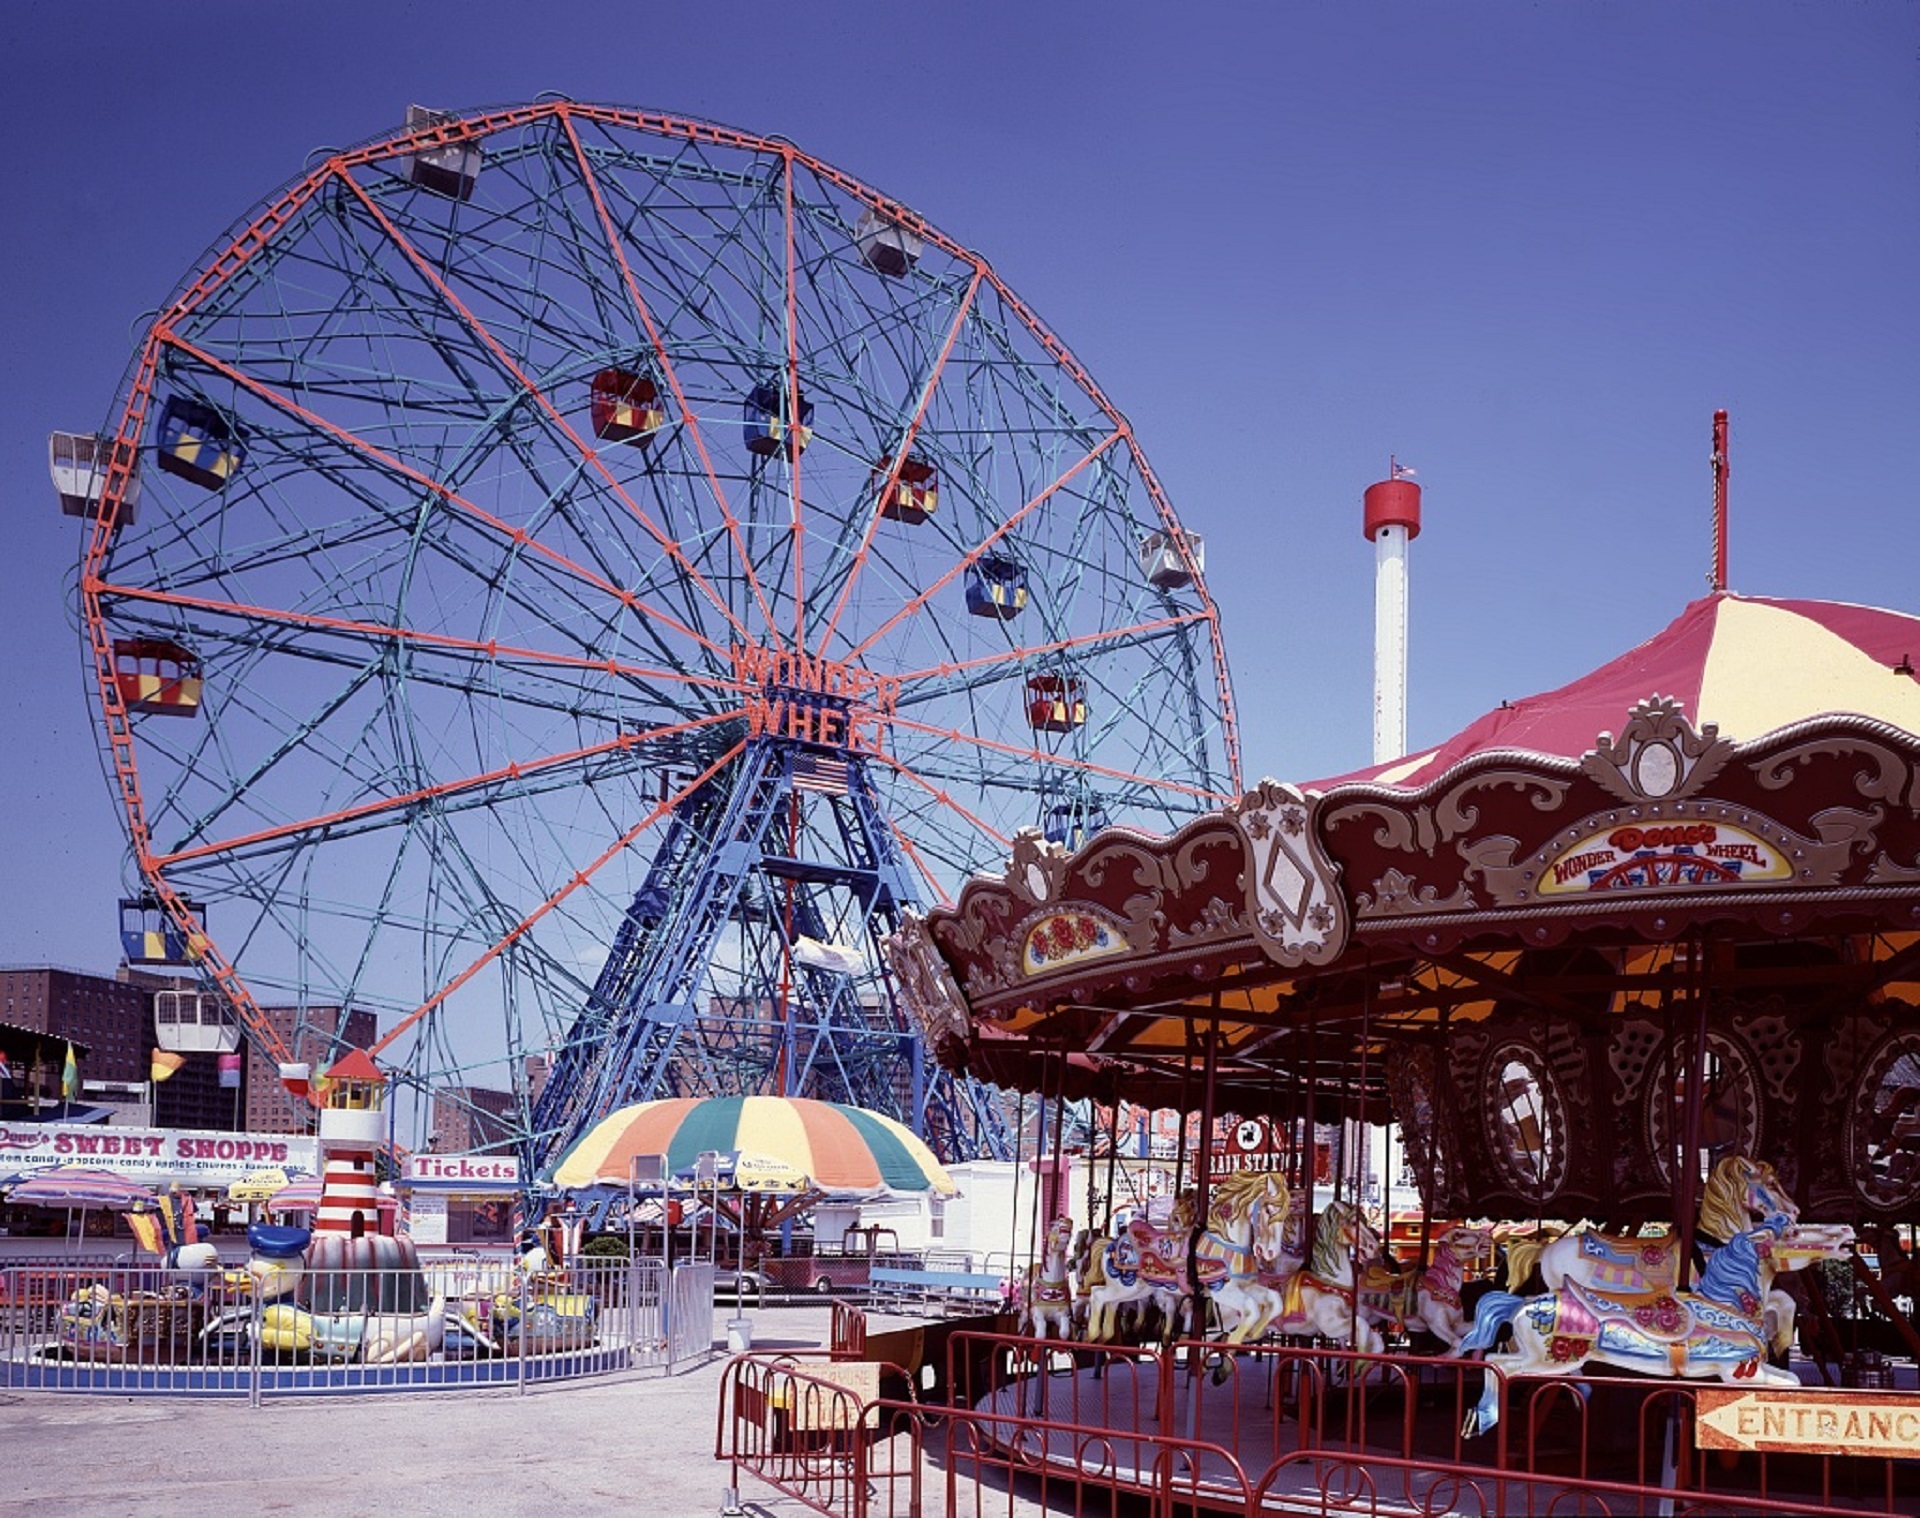
new york, recreation, ferris wheel, carnival, amusement park, park, usa, landmark, ride, attraction, historic, kids, festival, fun, famous, tourist attraction, icon, fair, entertainment, excitement, amusement ride, coney island, outdoor recreation, nonbuilding structure